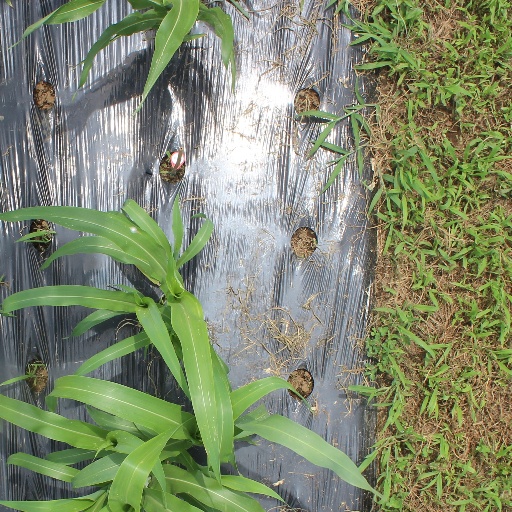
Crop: sorghum